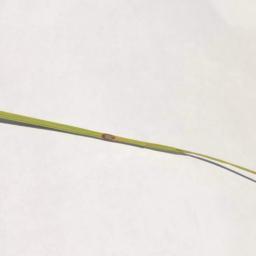
Label: Rice___Leaf_Blast